Yanda Parish (Yanda County)

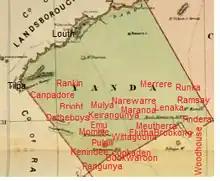
Map of Yanda County (NSW) Australia

The topography is flat with a Köppen climate classification of BsK (Hot semi arid). The climate is characterised by hot summers and mild winters. The